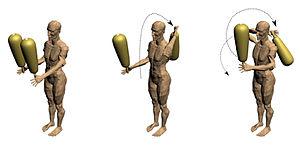
"Varzesh-e Pahlavani, appelé aussi Varzesh-e Bastani, traduit par ""sport antique"" ou ""sport traditionnel""; est un sport national iranien qui consiste en une série de techniques de culturisme et de gymnastique ainsi que de lutte accompagnées par le rythme du tombak. De plus, ce sport accorde une grande importance à l'esprit chevaleresque, à la courtoisie et à la bravoure. Le Varzesh-e Pahlavani est normalement pratiqué dans une zourkhaneh où différents accessoires sont utilisés pour l'entraînement. Les pratiquants de ce sport sont appelés des Pahlavan.